Battle of Masan

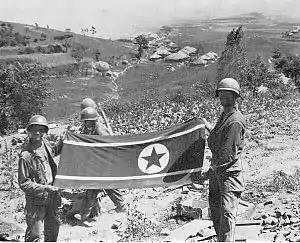
Troops of the US 35th Infantry display a North Korean flag captured along the Nam River.

By midafternoon, Kean felt that the situation was so dangerous that he ordered the 2nd Battalion, 27th Infantry Regiment, to attack behind the 35th Infantry. A large part of the division artillery was under direct KPA infantry attack. During the morning hours of September 1, when the KPA 7th Division troops had attacked, the first American unit they encountered was G Company, 35th Infantry, at the north shoulder of the gap. While some KPA units peeled off to attack G Company, others continued on and engaged E Company, downstream from it, and still others attacked scattered units of F Company all the way to its 1st Platoon, which guarded the Namji-ri bridge. There, at the extreme right flank of the 25th Division, this platoon drove off a KPA force after a fierce fight. By September 2, E Company in a heavy battle had destroyed most of a KPA battalion.